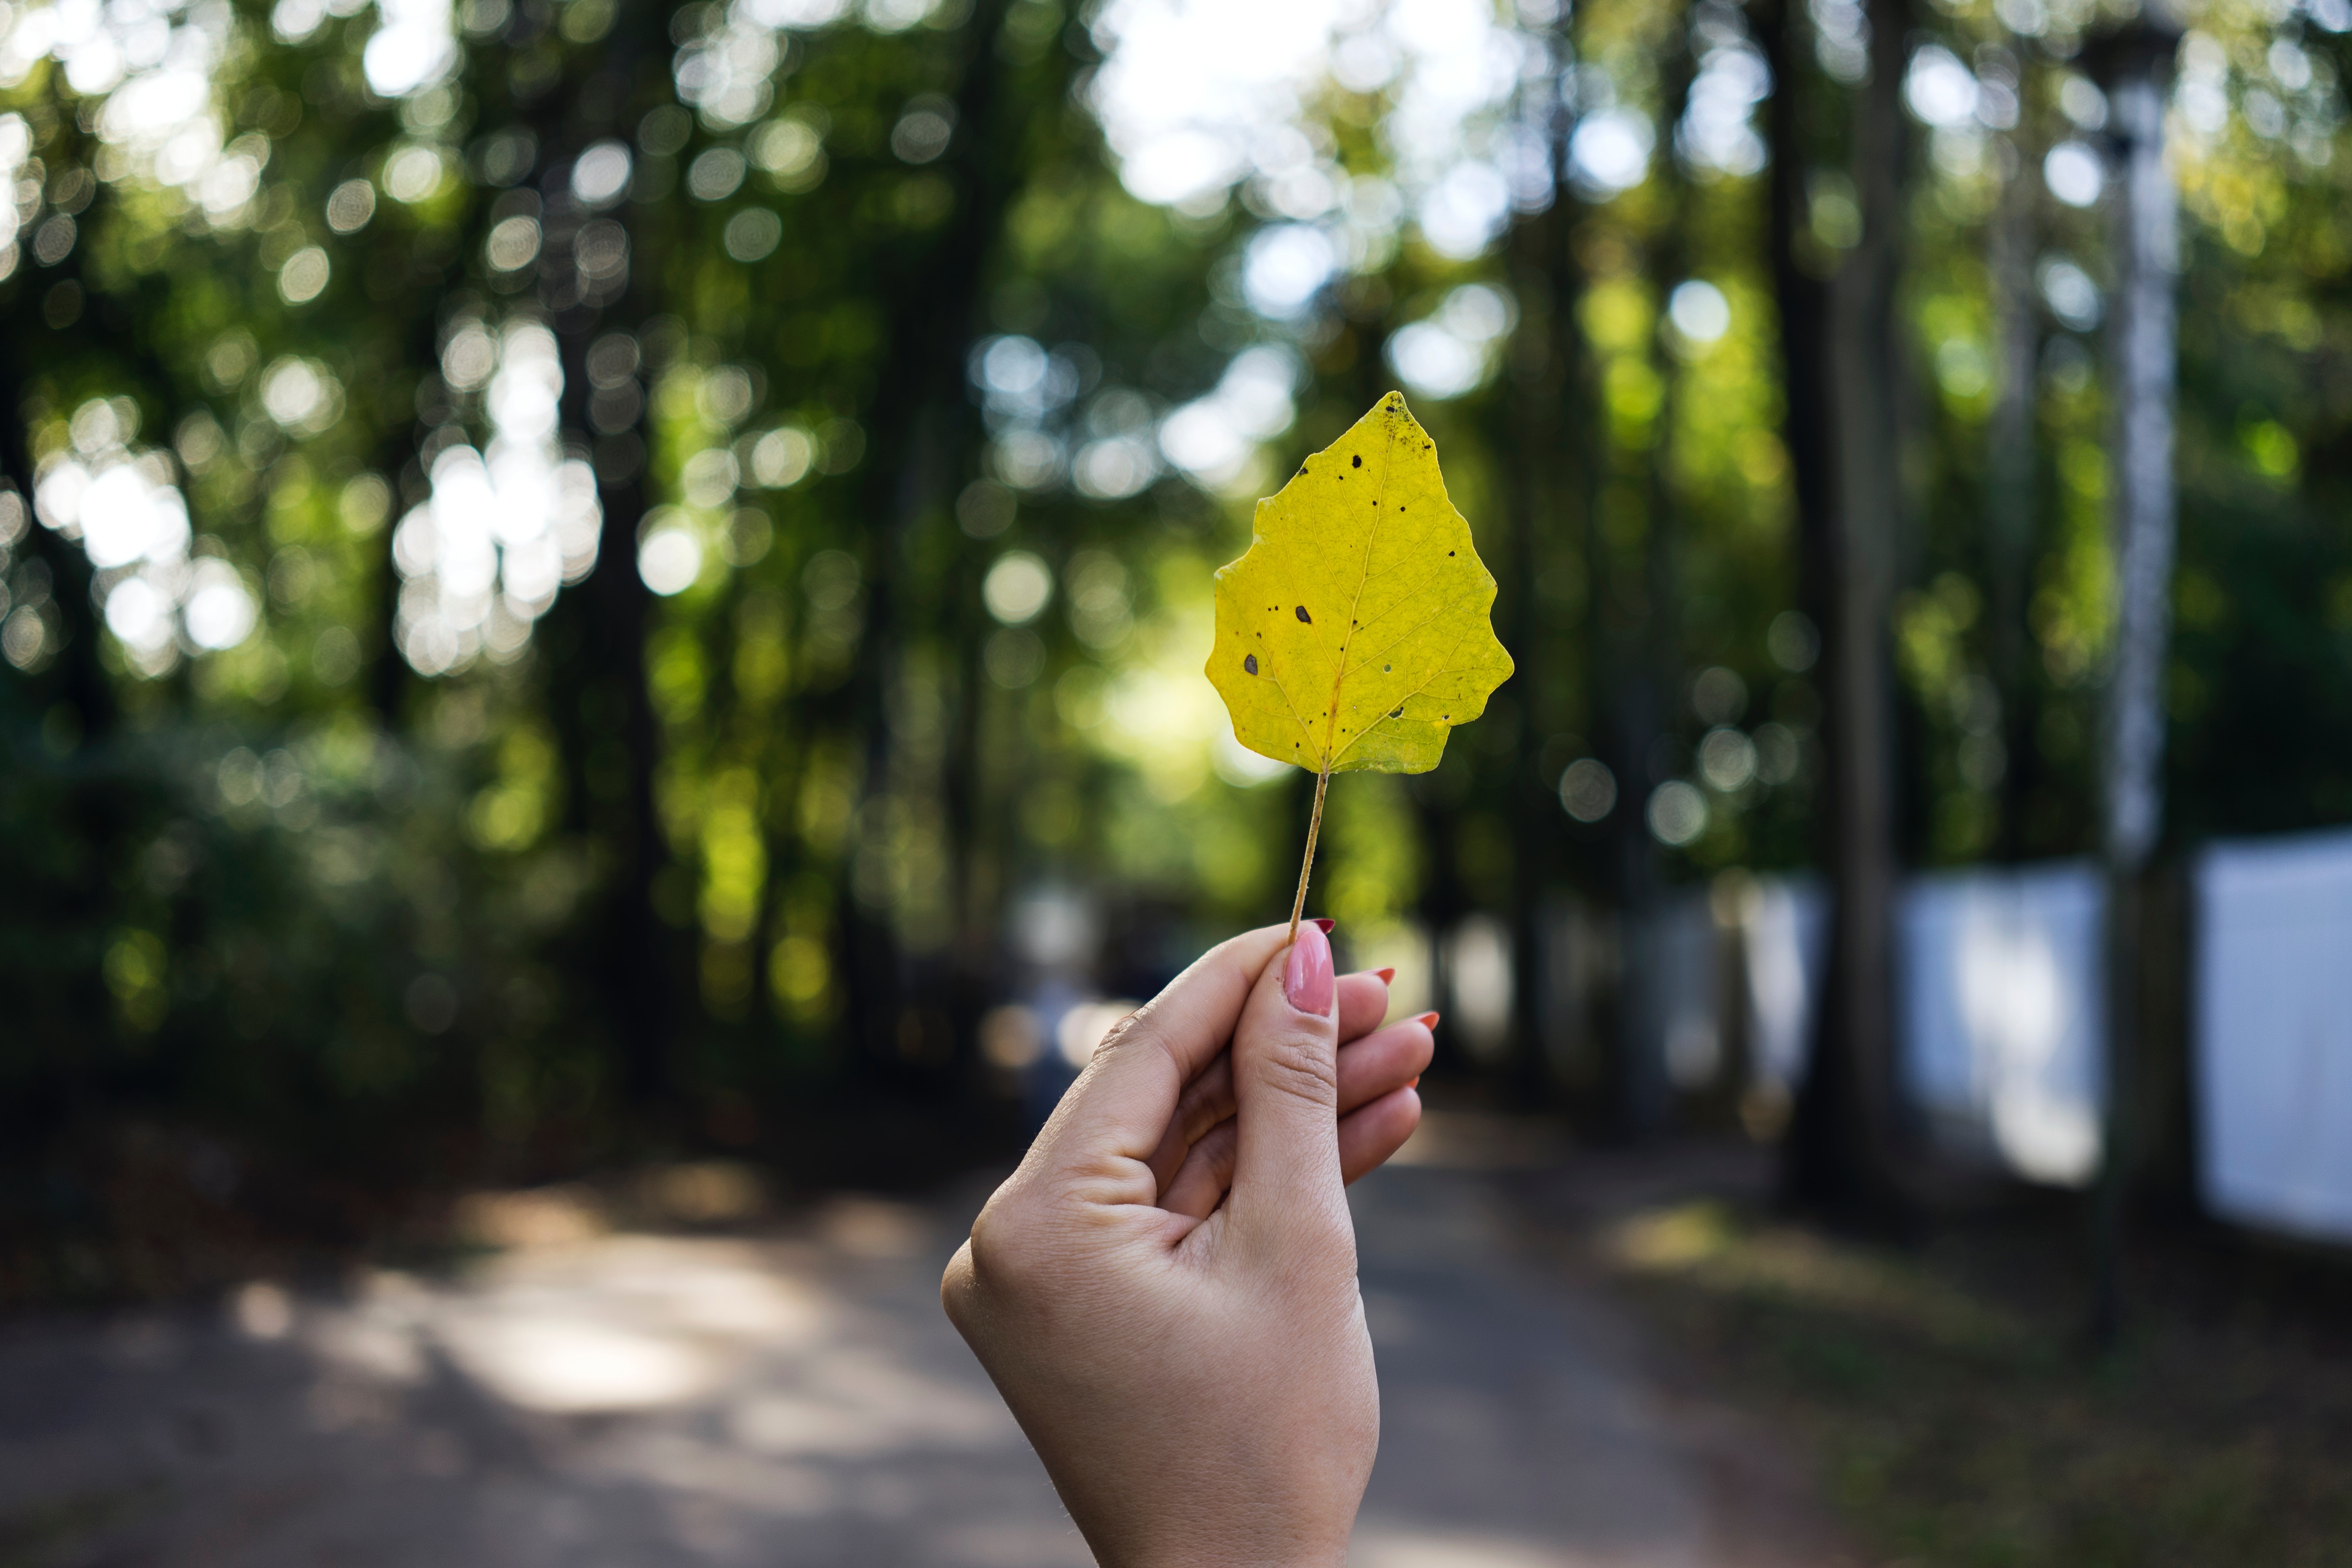
yellow, nature, leaf, tree, flora, plant, hand, spring, sunlight, fun, grass, branch, girl, vacation